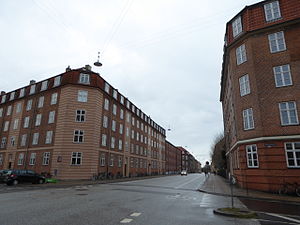
Vennemindevej
Vennemindevej ved Tåsingegade.
Vennemindevej er en ca. 700 meter lang vej på Ydre Østerbro. Den begynder som en sidegade til Jagtvej, og fortsætter mod nord til Kildevældsparken.